NBA Finals

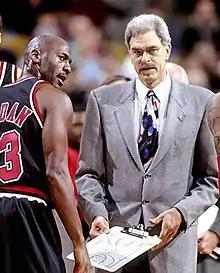

The 1980s were mostly known for the rivalry between the Boston Celtics and the Los Angeles Lakers, who combined to win eight titles in the decade. Rookie Magic Johnson led the Showtime Lakers to the 1980 NBA Finals against the Philadelphia 76ers, who were led by Julius Erving. The Lakers took a 3–2 lead, but Kareem Abdul-Jabbar could not play in Game 6 due to injury. Johnson, a natural point guard, was shifted to center and played every position on the court during the game, scoring 42 points, with 15 rebounds and 7 assists to win his first championship and Finals MVP honors, becoming the first and only rookie to win the award.